Icelandair

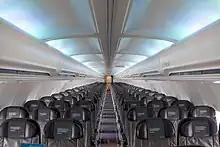
Economy cabin aboard an Icelandair Boeing 757-200

The aircraft fleet of Icelandair remained mainly unchanged until the Boeing 757-200 became the new backbone for transatlantic flights during the 1990s. The domestic Fokker F27s were replaced by Fokker 50s and Boeing 737s deployed on European routes. The European hub at Luxembourg Airport had been taken over from Loftleiðir. Passenger count topped one million in 1997 as the company's business grew on a reputation as a "backpacker airline", similar to Loftleiðir, which had been referred to as "Hippie Airline" since the late 1960s. In the same year, it was begun to dismantle the Luxembourg hub in favour of today's decentralized European network, linking the largest cities non-stop to Reykjavík, closing it down altogether by 1999.